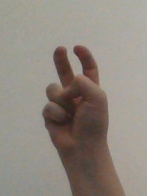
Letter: toot